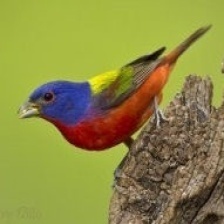
Species: PAINTED BUNTING
Scientific name: PASSERINA CIRIS
ImageNet parent category: indigo_bunting